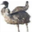
Label: bird